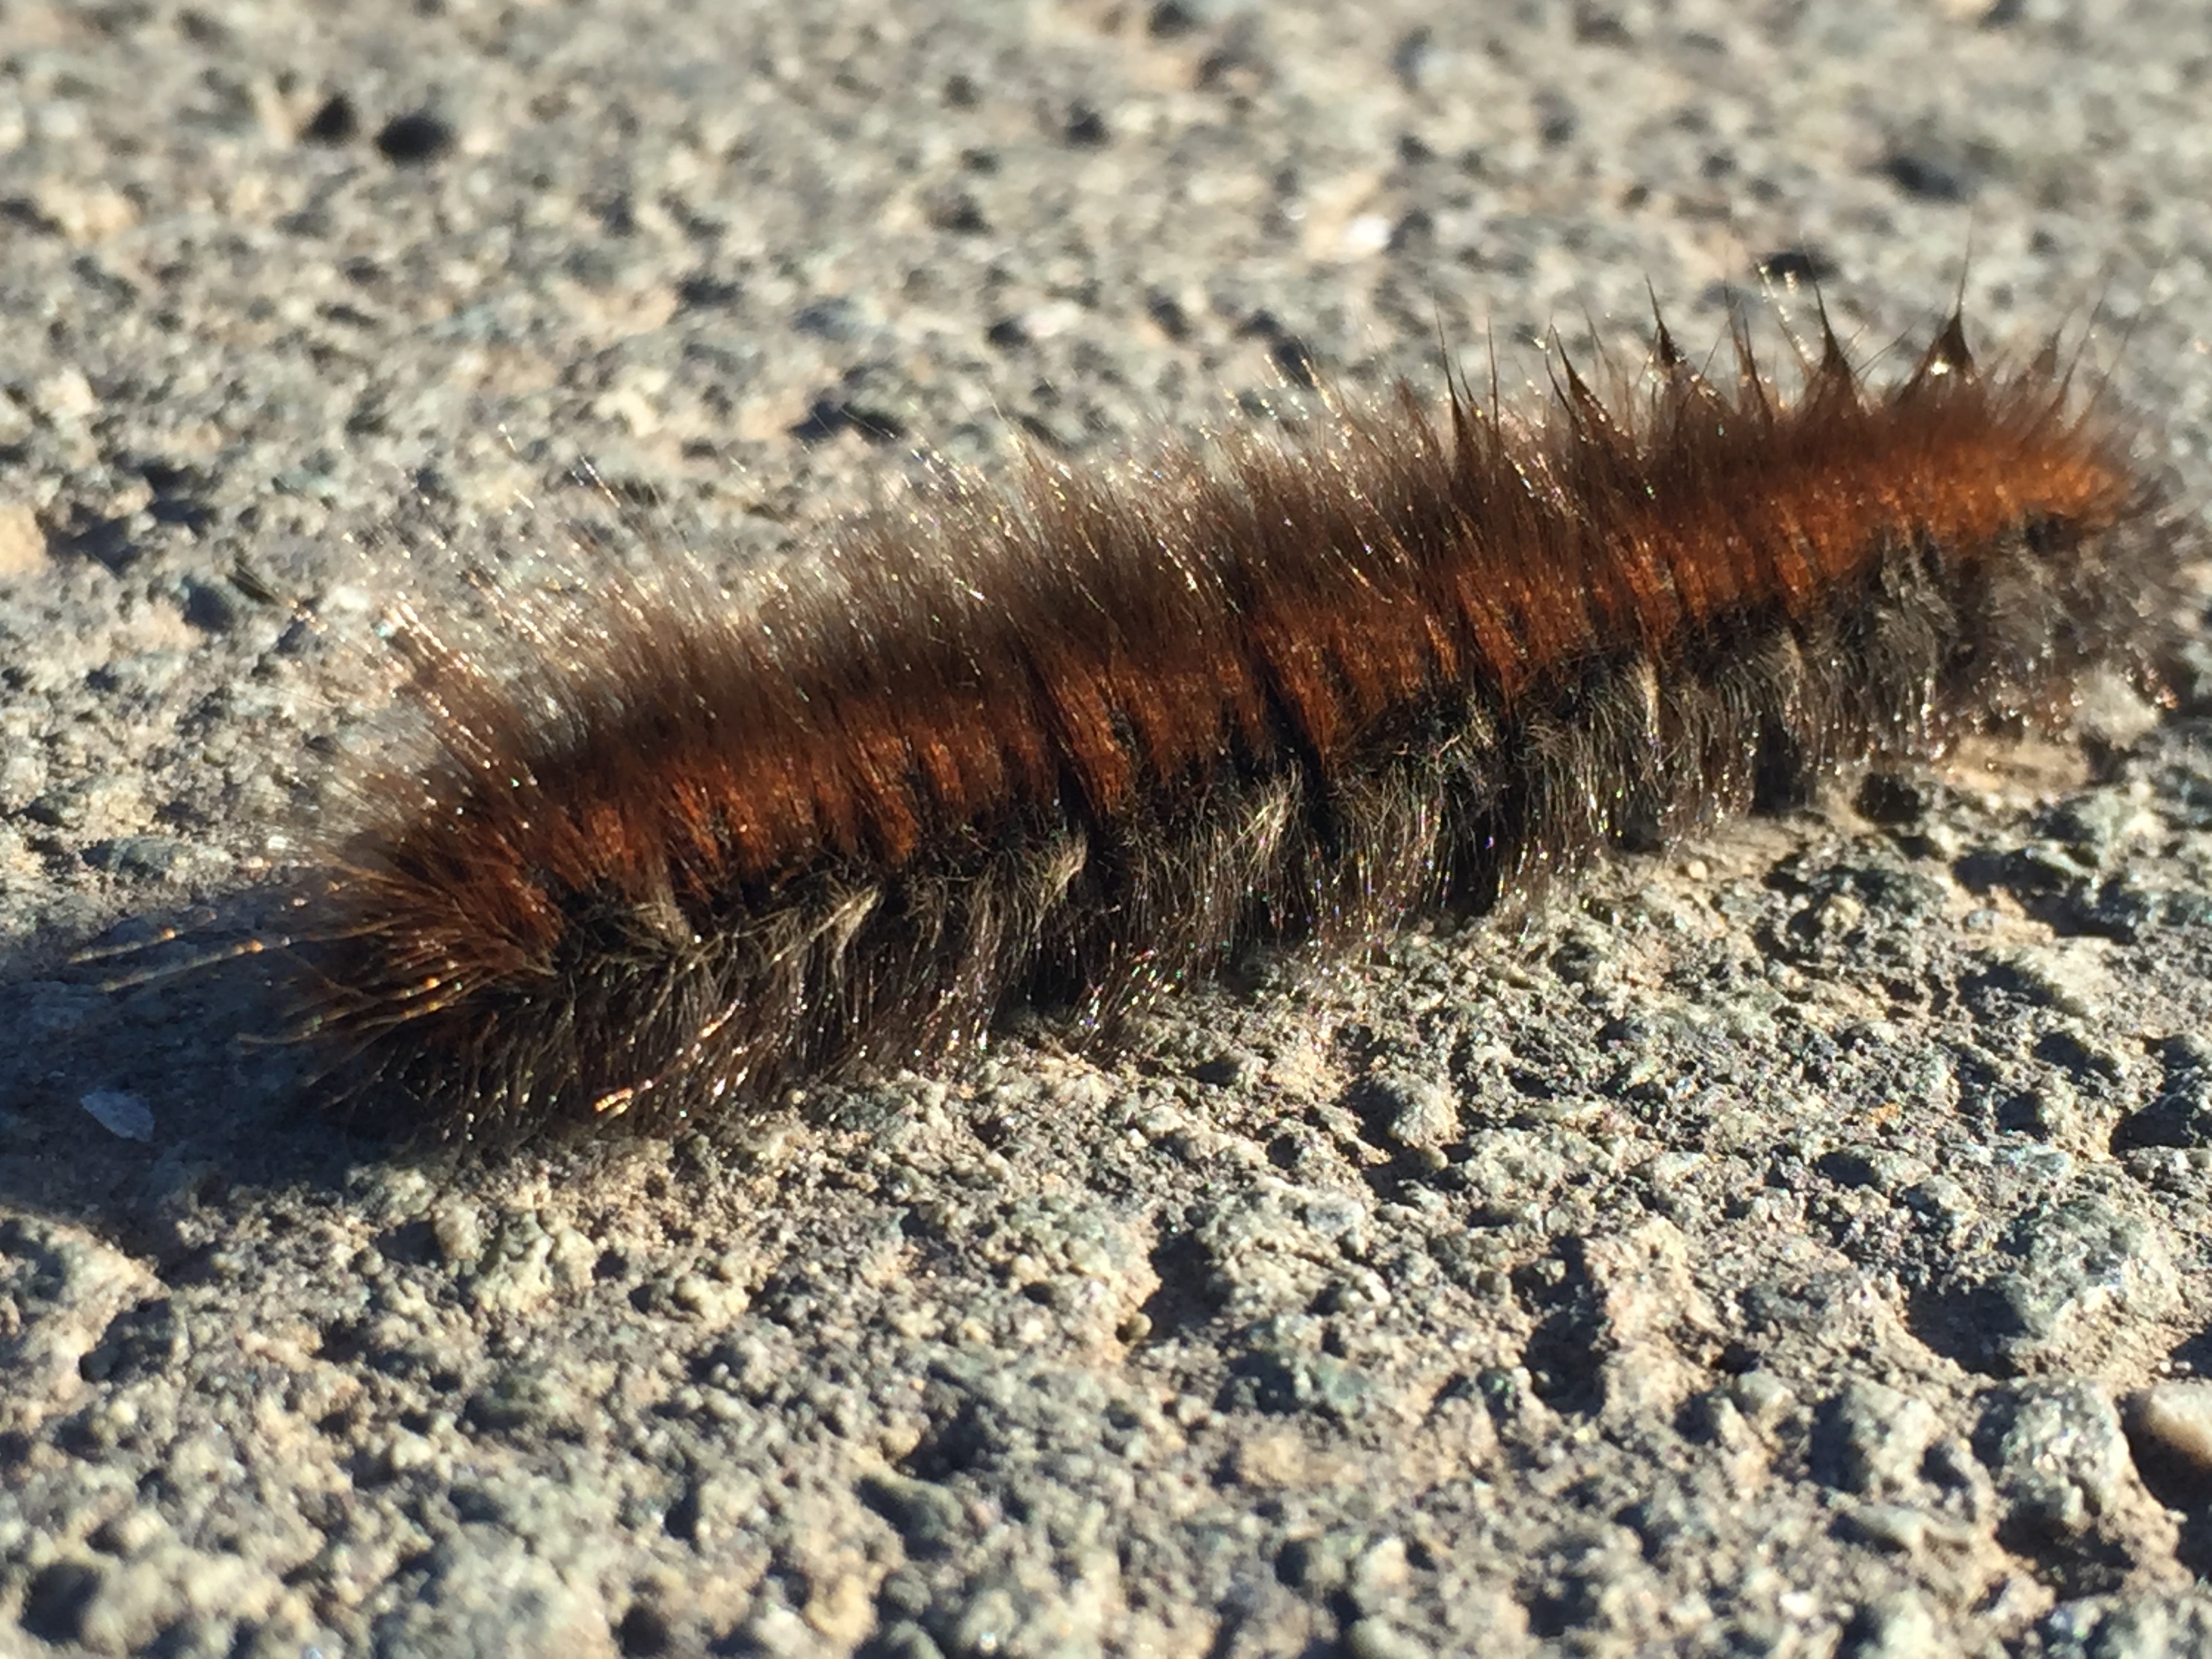
nature, prickly, animal, wildlife, insect, soil, close, fauna, invertebrate, caterpillar, close up, hairy, larva, macro photography, thick caterpillar, moths and butterflies